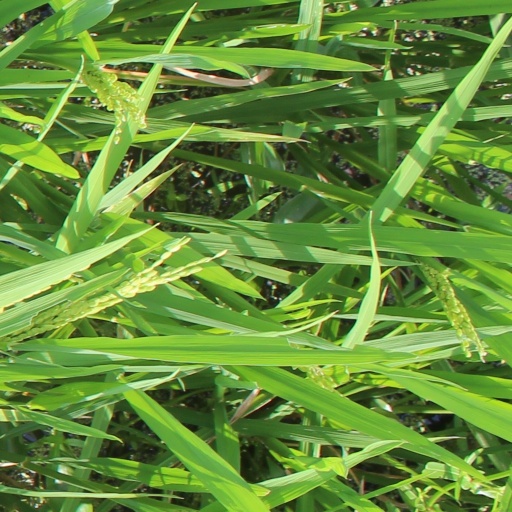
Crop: rice